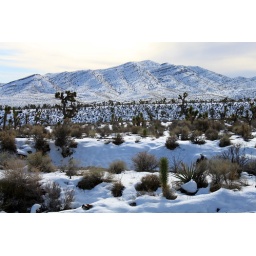
joshua trees stand out against a snowy white background on the way up to mount charleston.